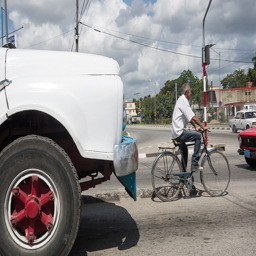
A man rides a bicycle between cars and trucks.
Guy riding a bike in traffic near older model cars.
A man riding a bike down a street next to a traffic light.
A man is riding his bicycle down a street.
A man ridding a bicycle in front of a truck at the intersection of a small town.